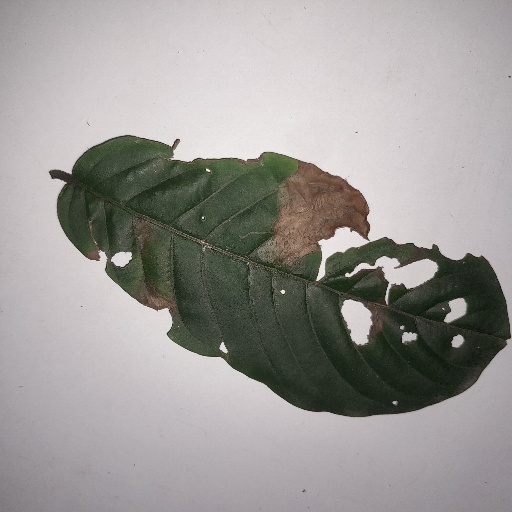
Species: HariTaki
Leaf condition: Bacterial Spot